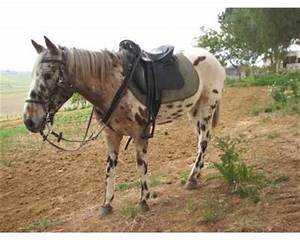
Label: cavallo